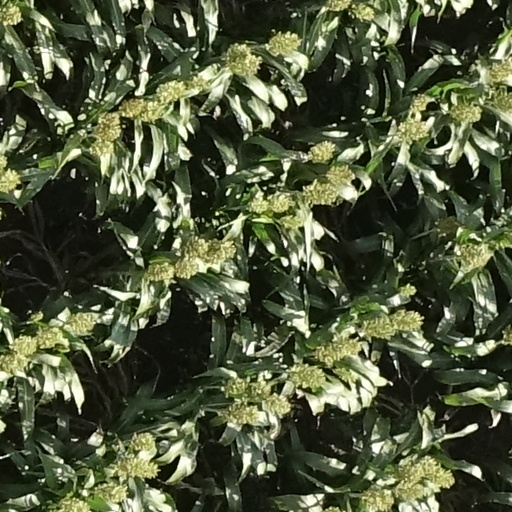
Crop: sorghum